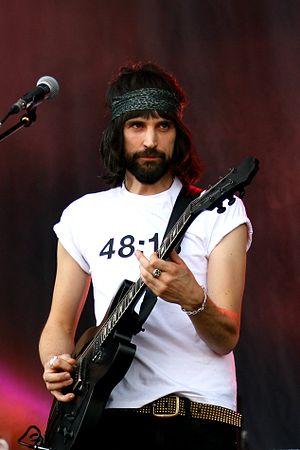
Sergio "Serge" Pizzorno est le guitariste du groupe de rock alternatif Kasabian dont il est le principal auteur-compositeur. Il chante également sur certaines chansons en parallèle de Tom Meighan. Souhaitant devenir footballeur à son adolescence et supporter du Leicester City Football Club, il participe de temps en temps à des manifestations footballistiques où il sait se faire remarquer par sa qualité de jeu.